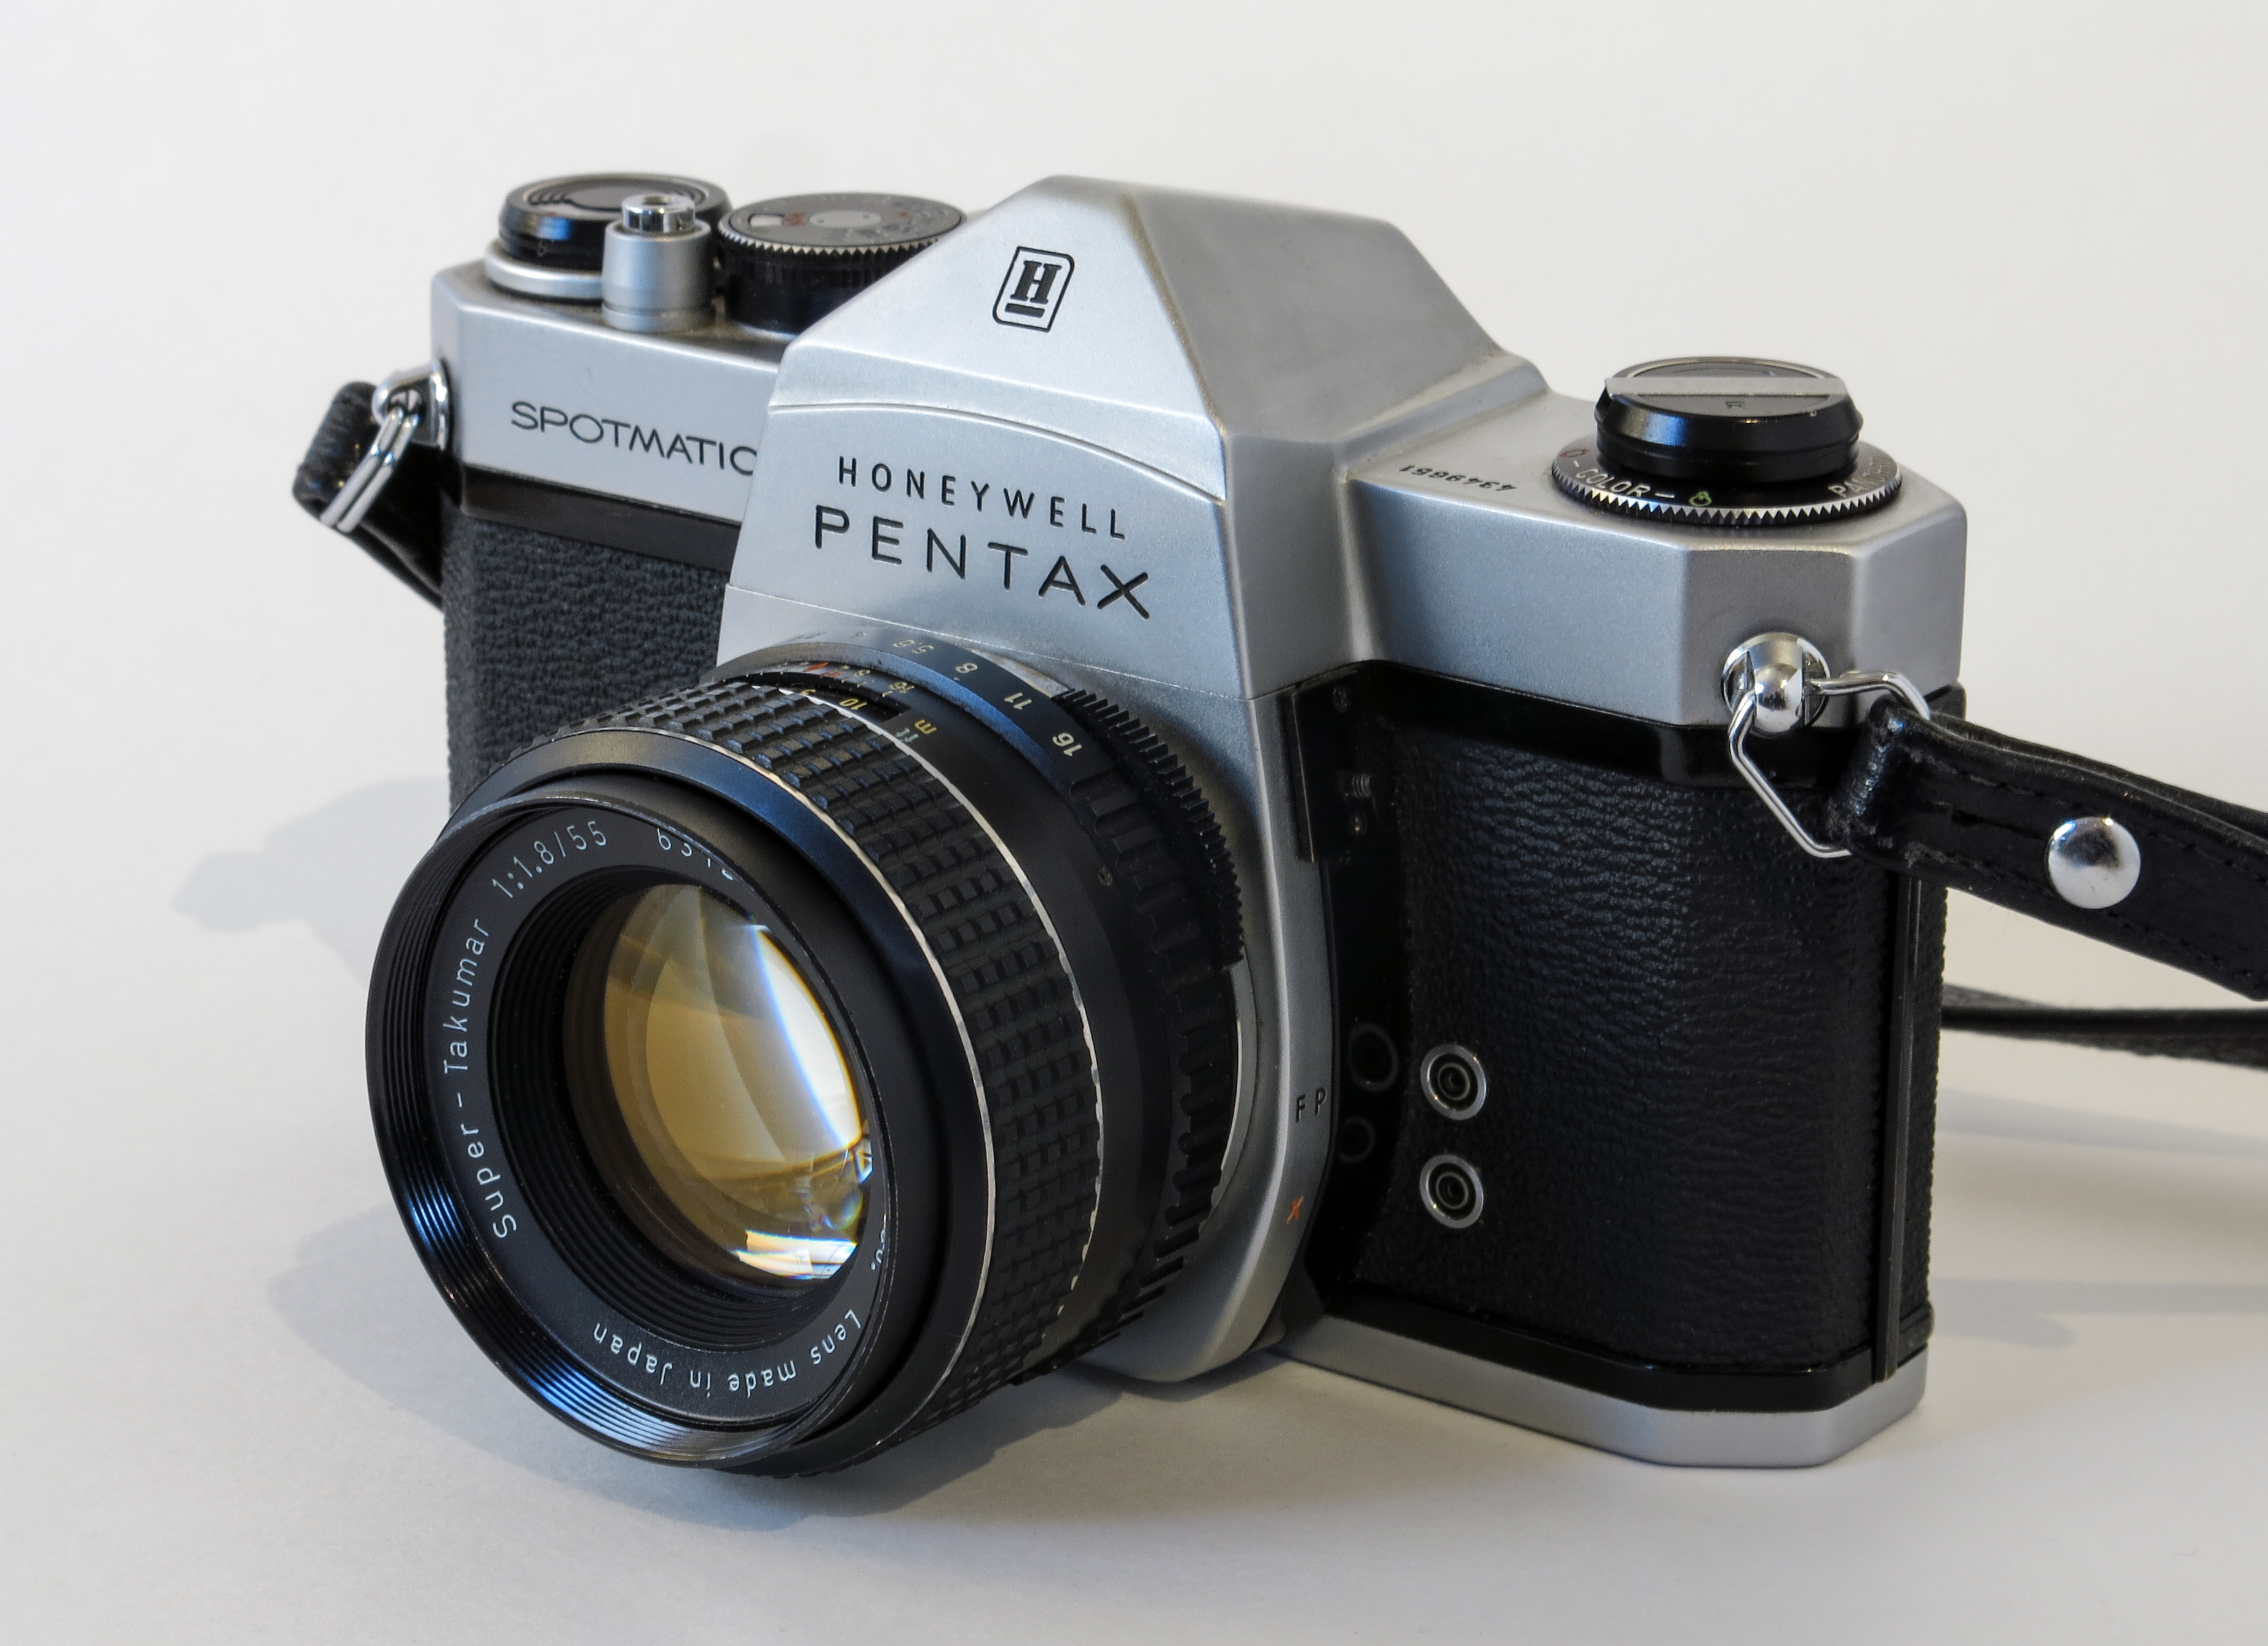
camera, vintage, film, lens, reflex camera, digital camera, 35mm, pentax, camera lens, analogue, spotmatic, 5518, pentaxspotmatic, supertakumar55mmf18, 55f18, digital slr, single lens reflex camera, cameras optics, mirrorless interchangeable lens camera